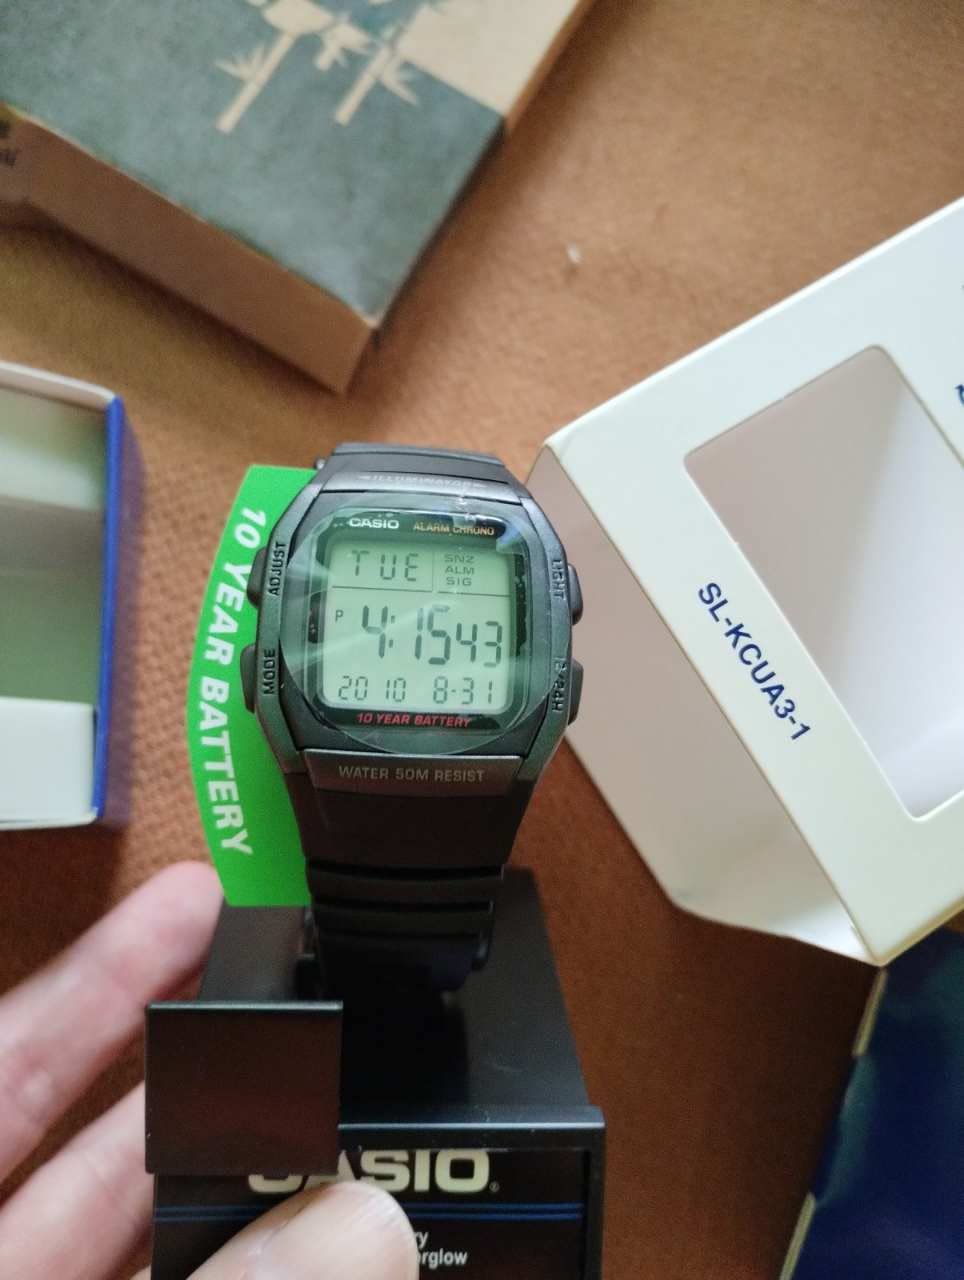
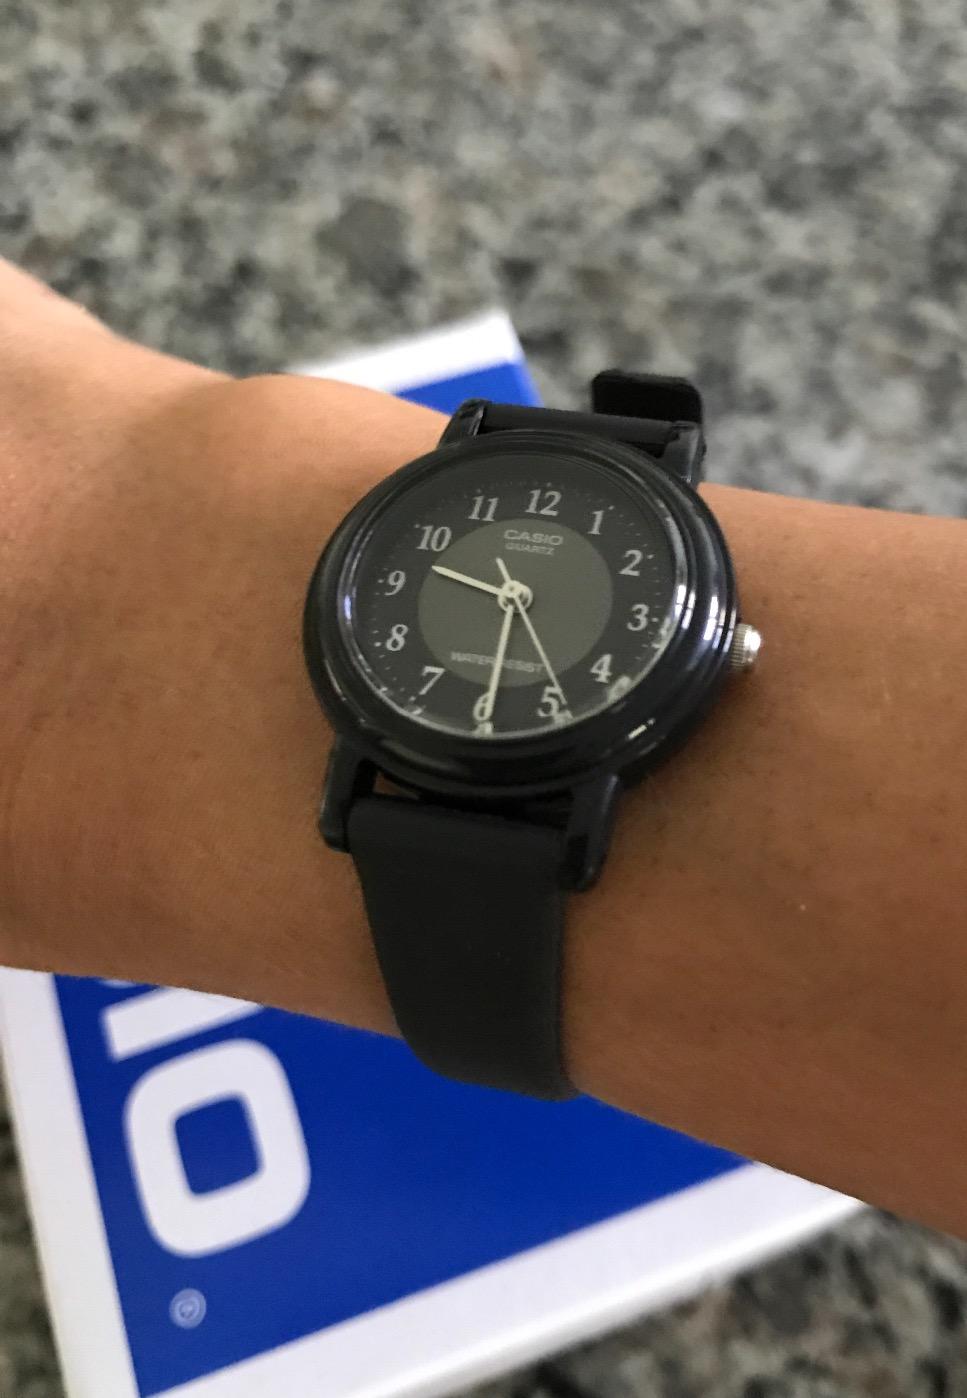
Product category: accessories_watch
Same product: no